Battle of Tulifinny

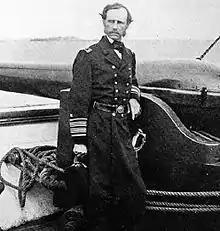
Rear Admiral John A. Dahlgren, "The Father of Naval Ordnance" who commanded the Union Navy vessels involved in the Battle of Tulifinny

3rd Military District of South Carolina - Major General Samuel Jones, Commanding; Brigadier General Lucius J. Gartrell; Brigadier General James Chesnut; Brigadier General Beverly Robertson